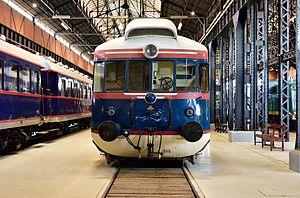
La route européenne du patrimoine industriel est un réseau d'infrastructures touristiques formant un itinéraire touristique ayant pour thème le patrimoine industriel européen.